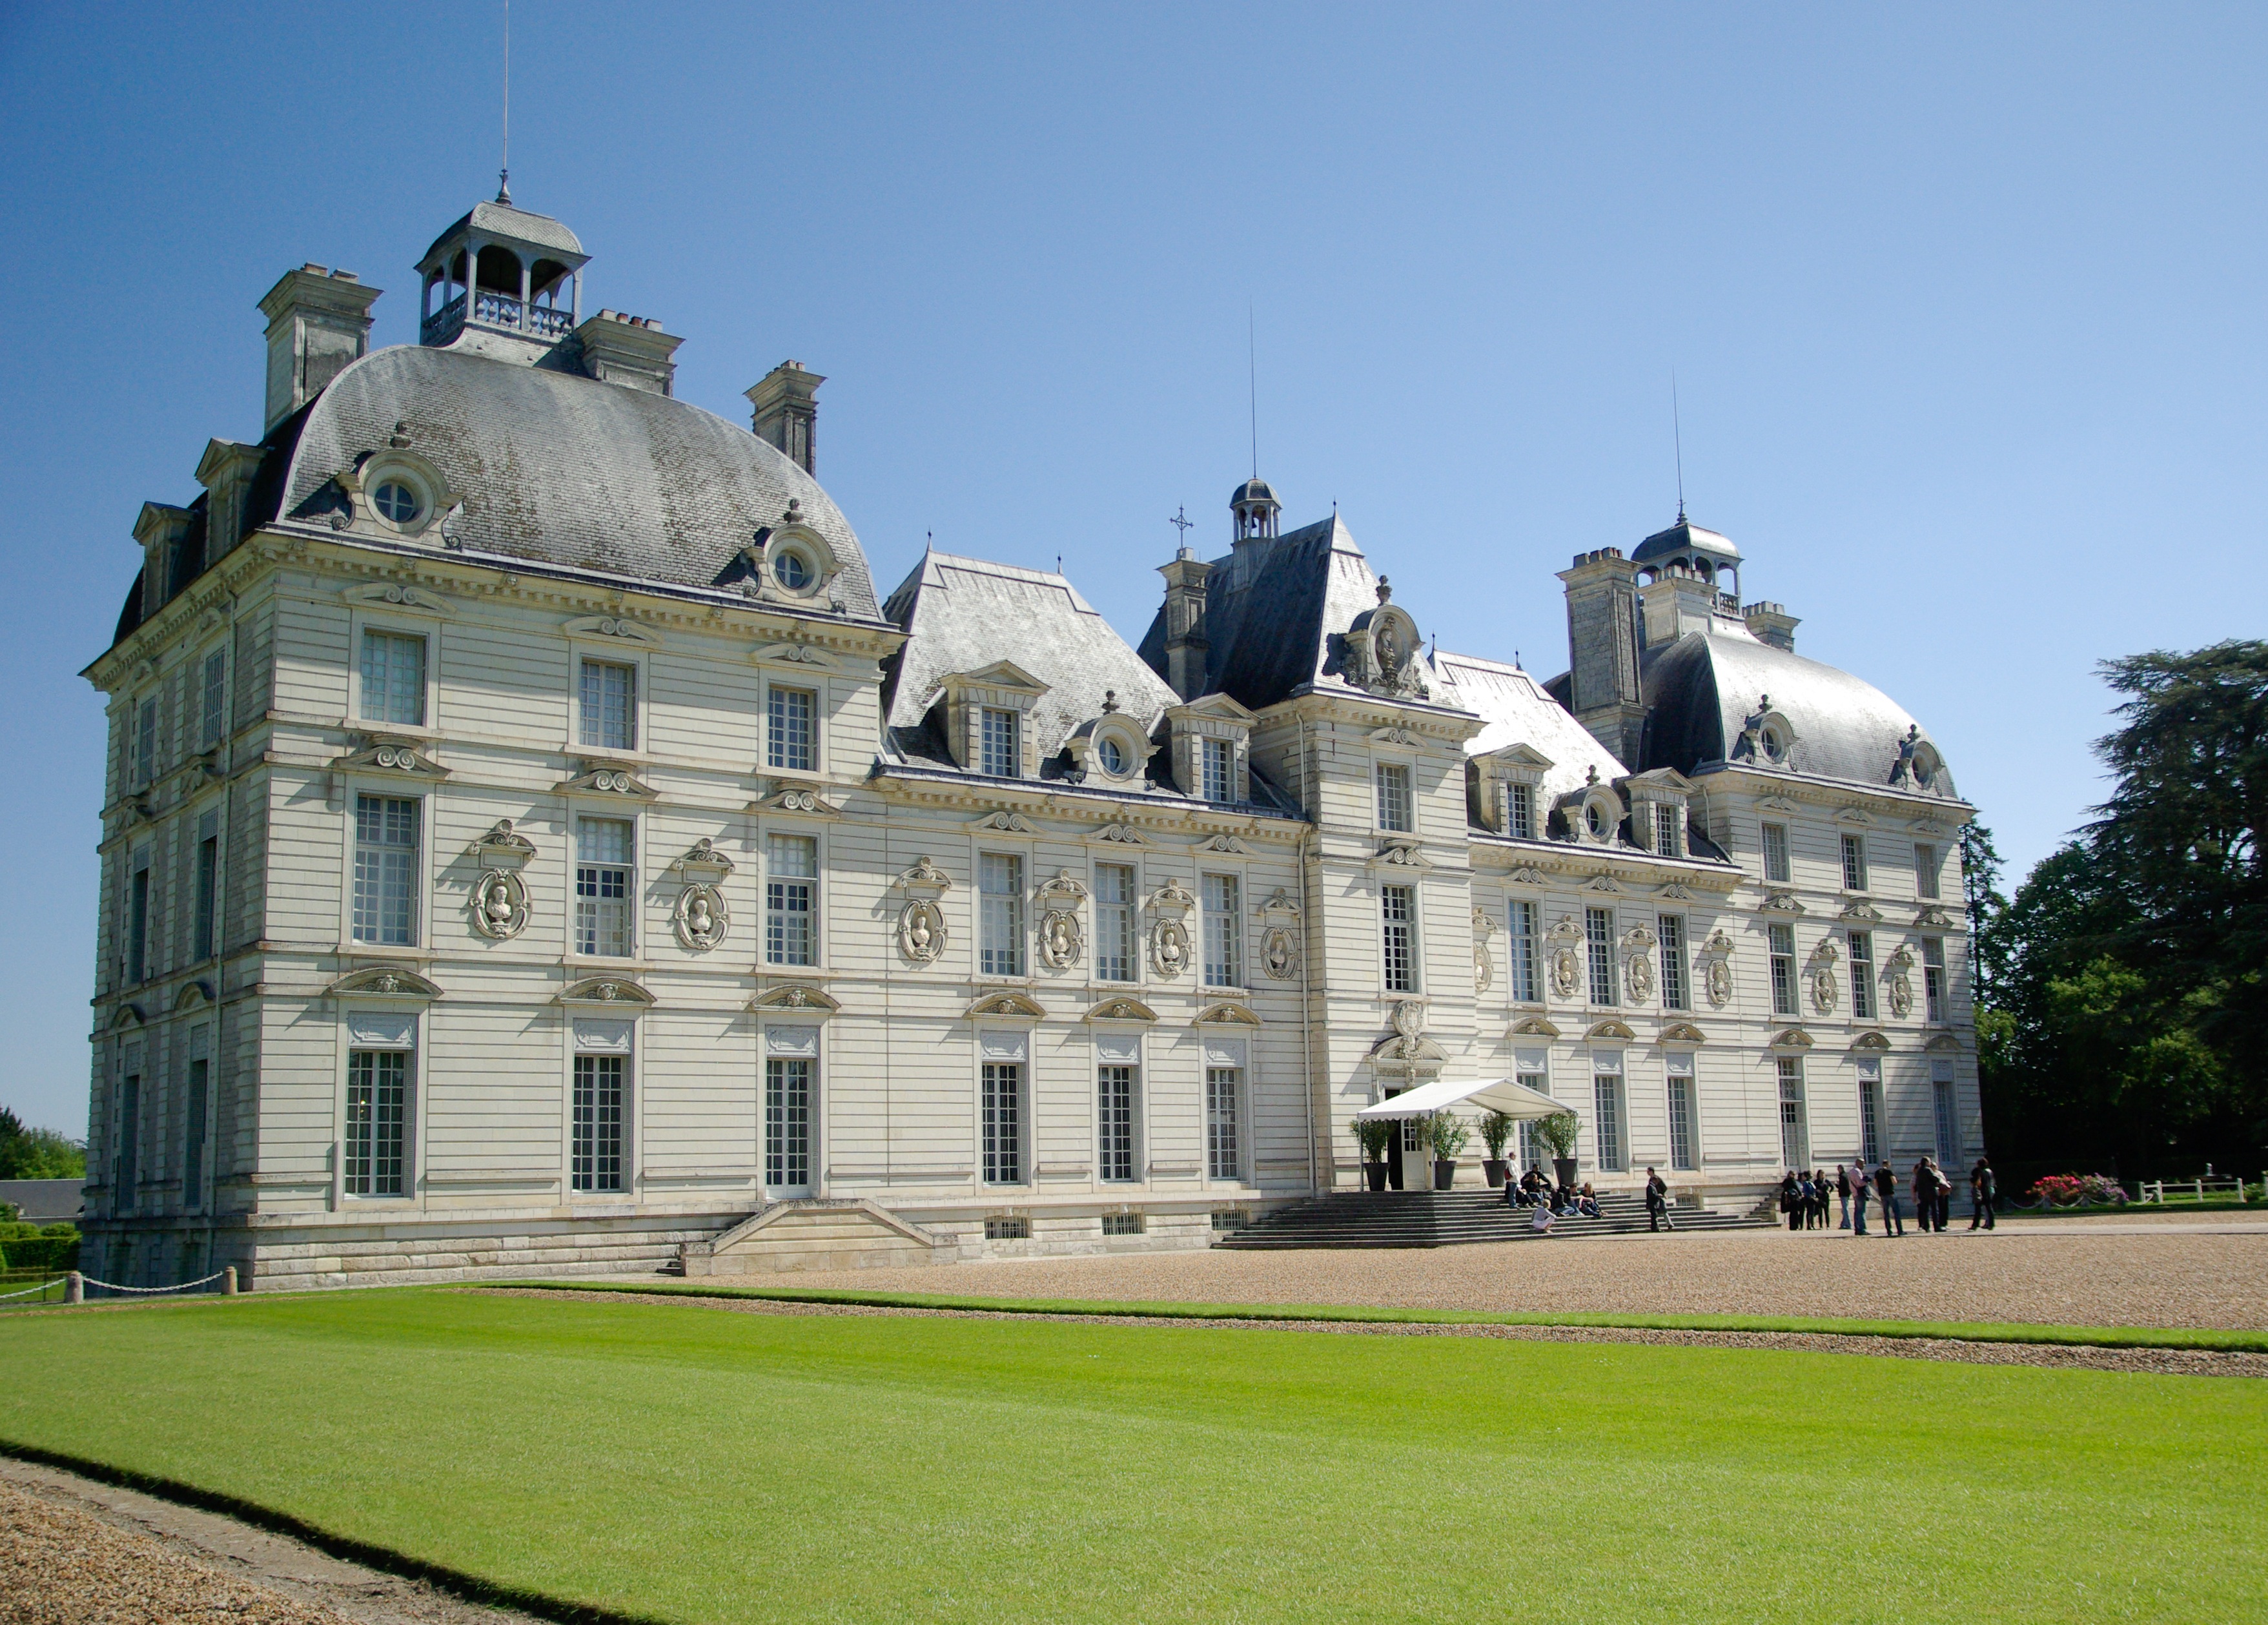
architecture, mansion, house, building, chateau, palace, france, castle, monastery, estate, loire, manor house, stately home, ch teau de la loire